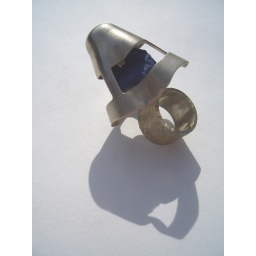
ring about the women in aghanistan and the clear blue sky for which this country is well known